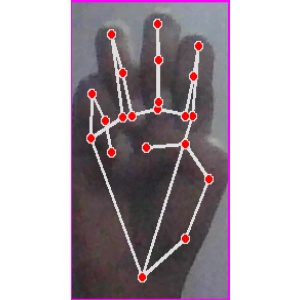
अक्षर: म